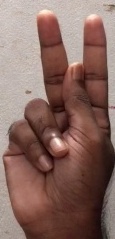
ASL sign: K